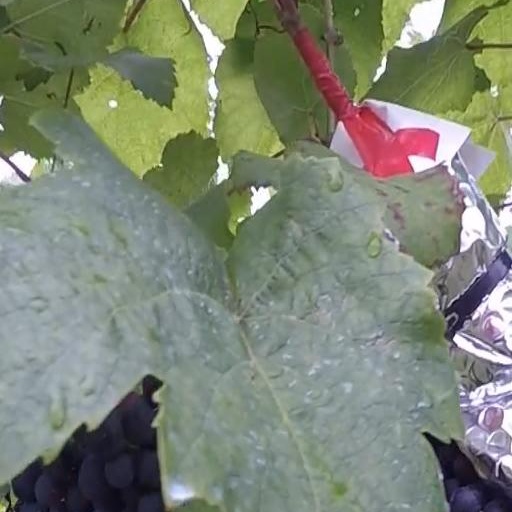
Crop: grape